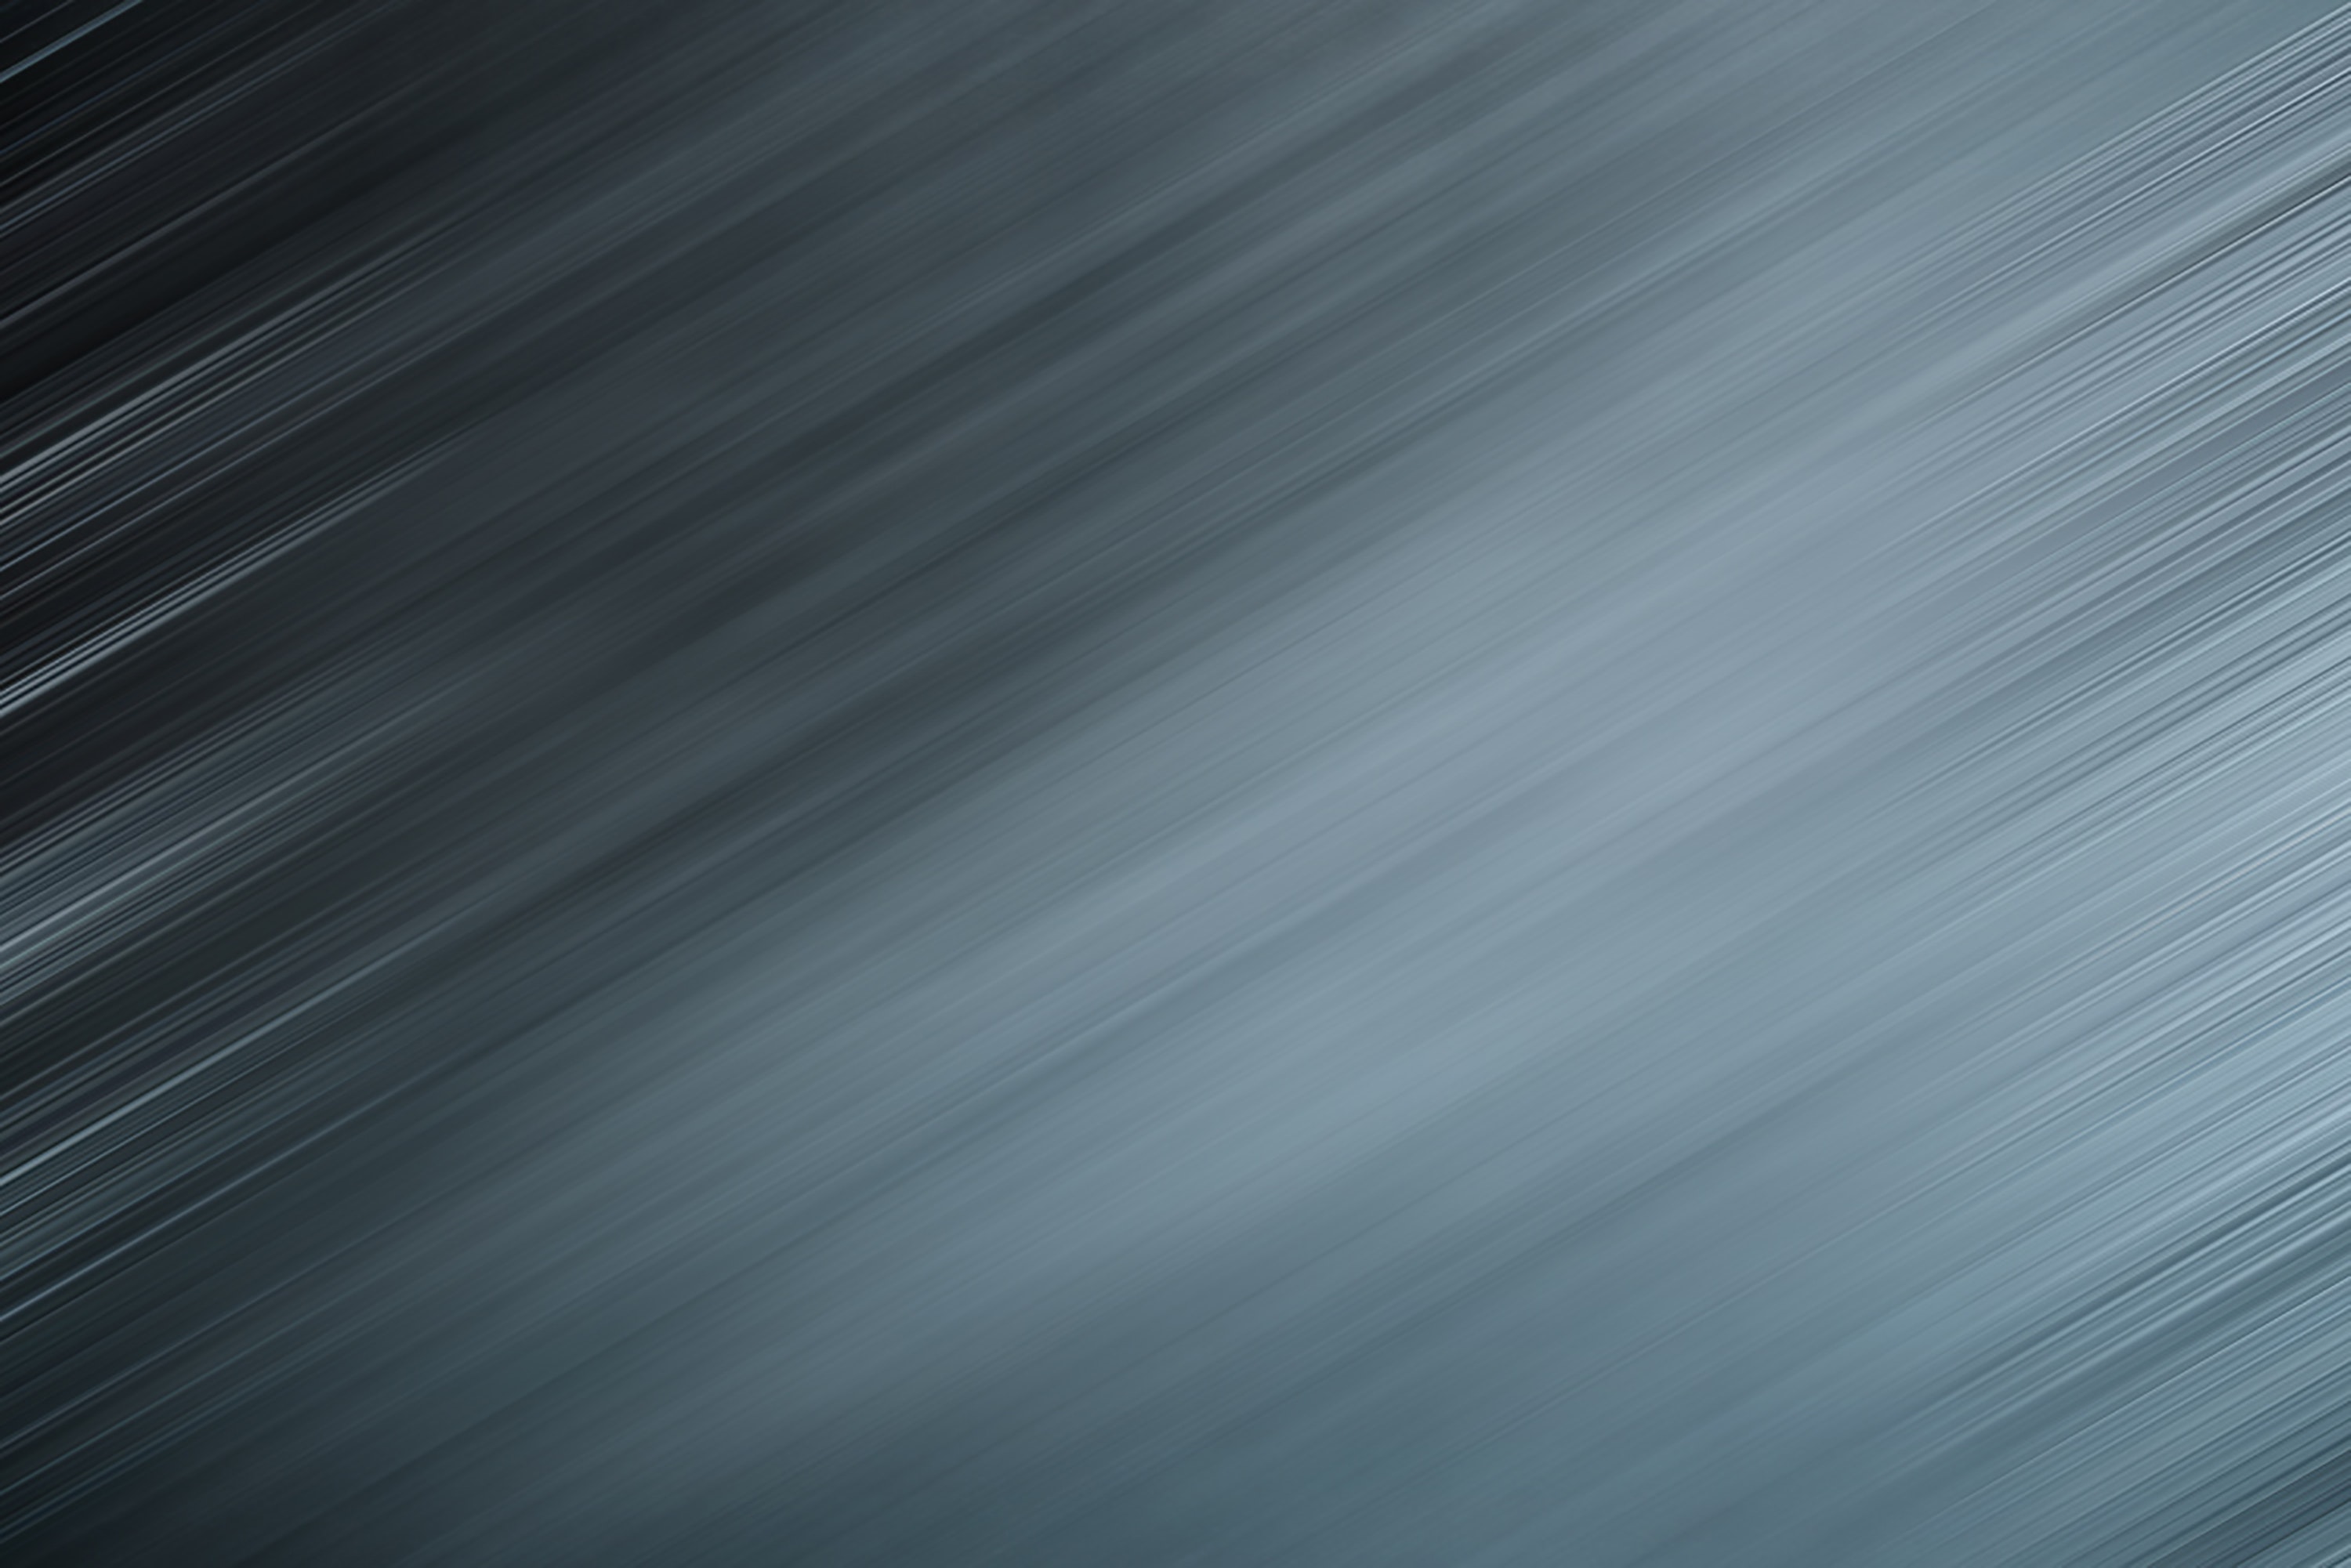
art, grey, electric blue, pattern, Tints and shades, darkness